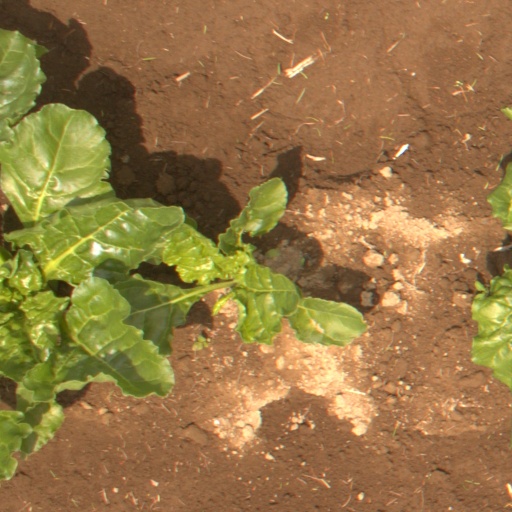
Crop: sugar beet